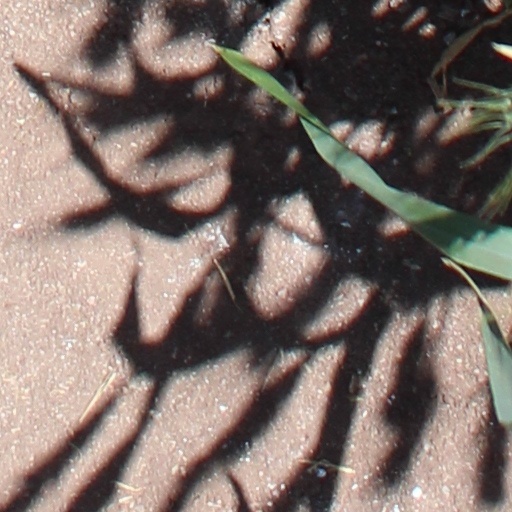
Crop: wheat